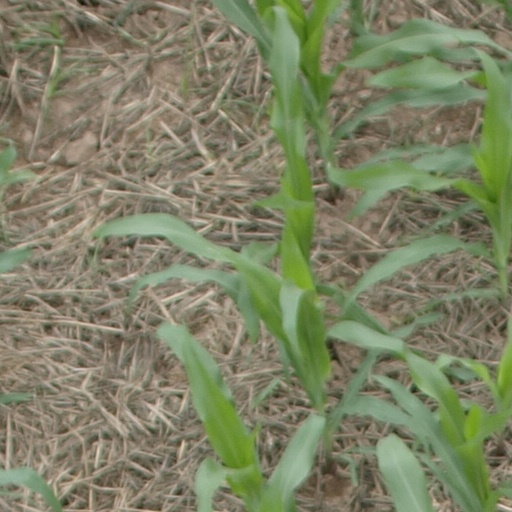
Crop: maize; corn